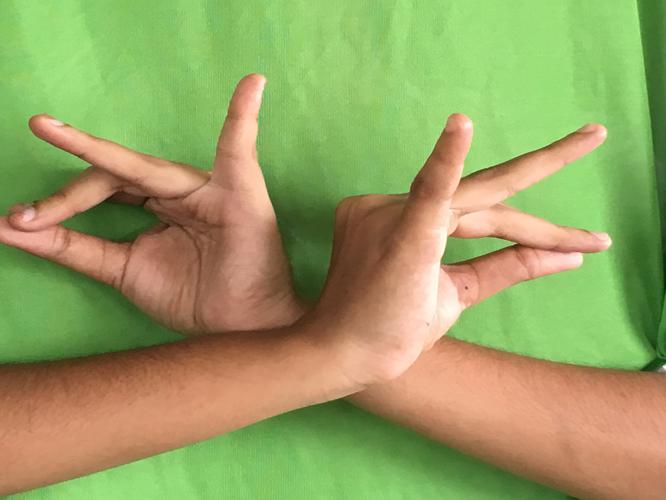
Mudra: Katakavardhana
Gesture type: double_hand